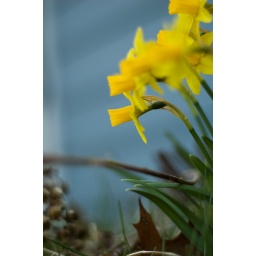
These are right under my bedroom window, next to some golden crocus that are now past their prime.